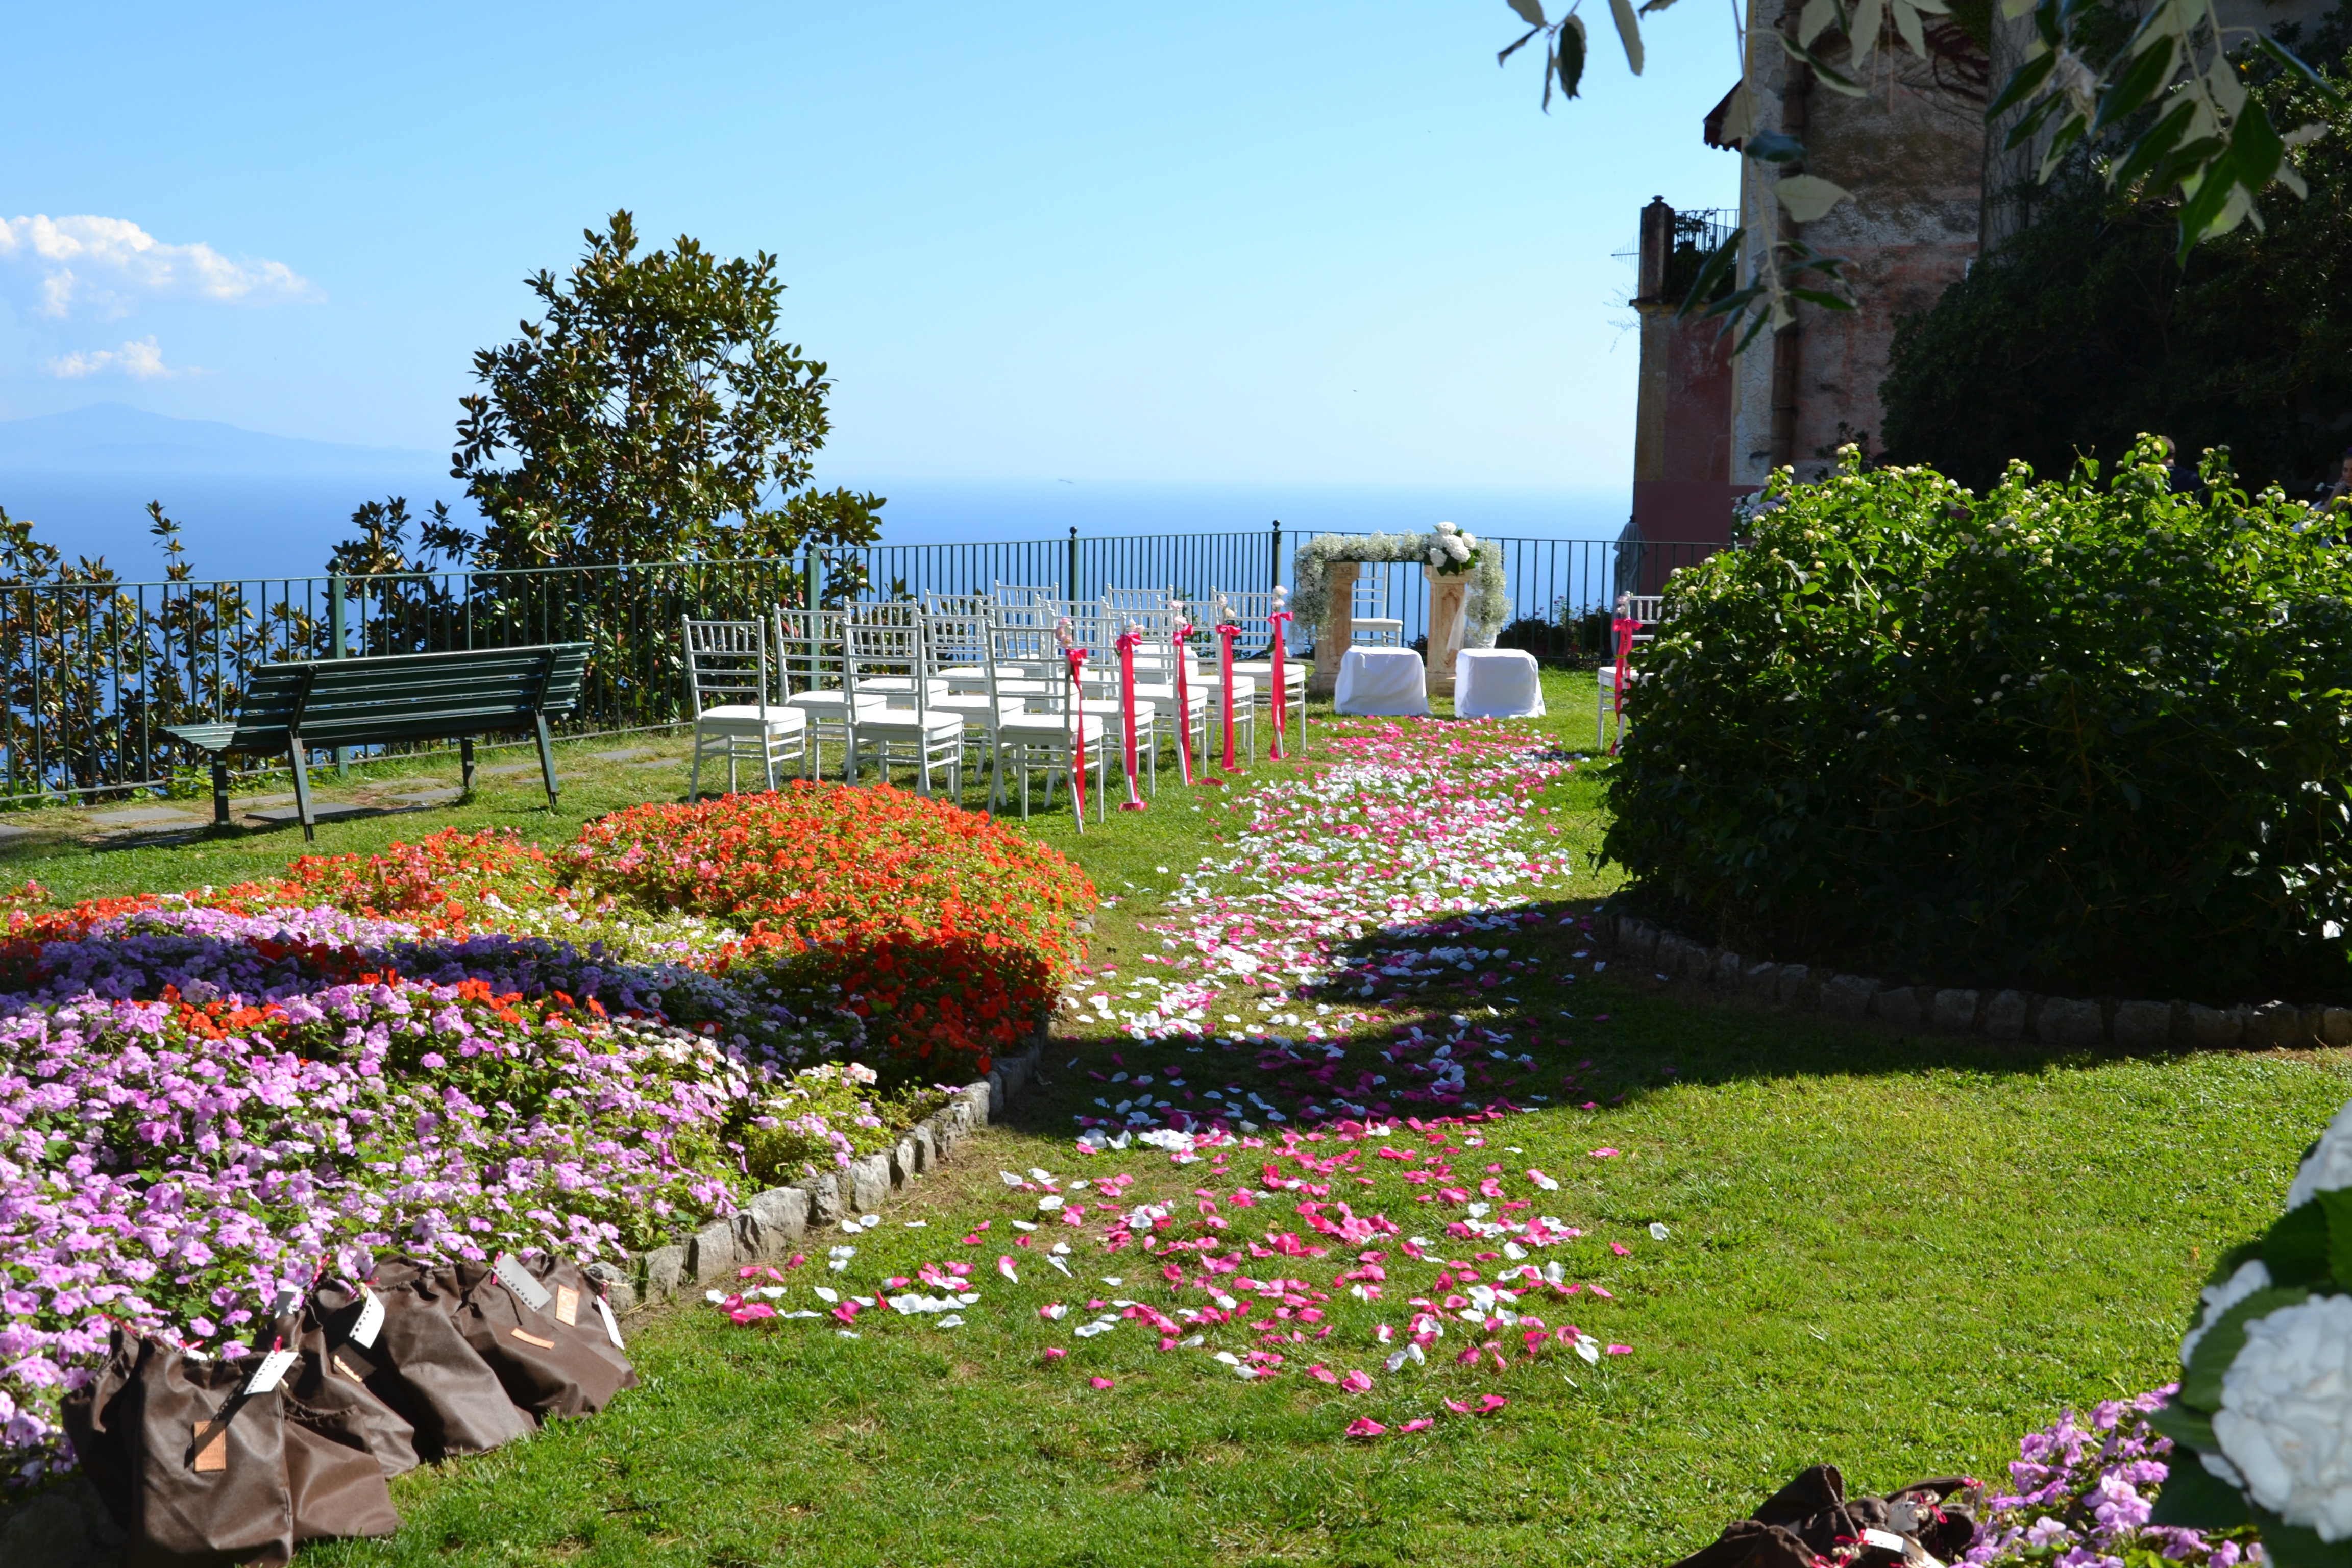
landscape, grass, lawn, flower, walkway, park, backyard, botany, garden, marriage, flora, flowers, landscaping, altar, shrub, botanical garden, estate, yard